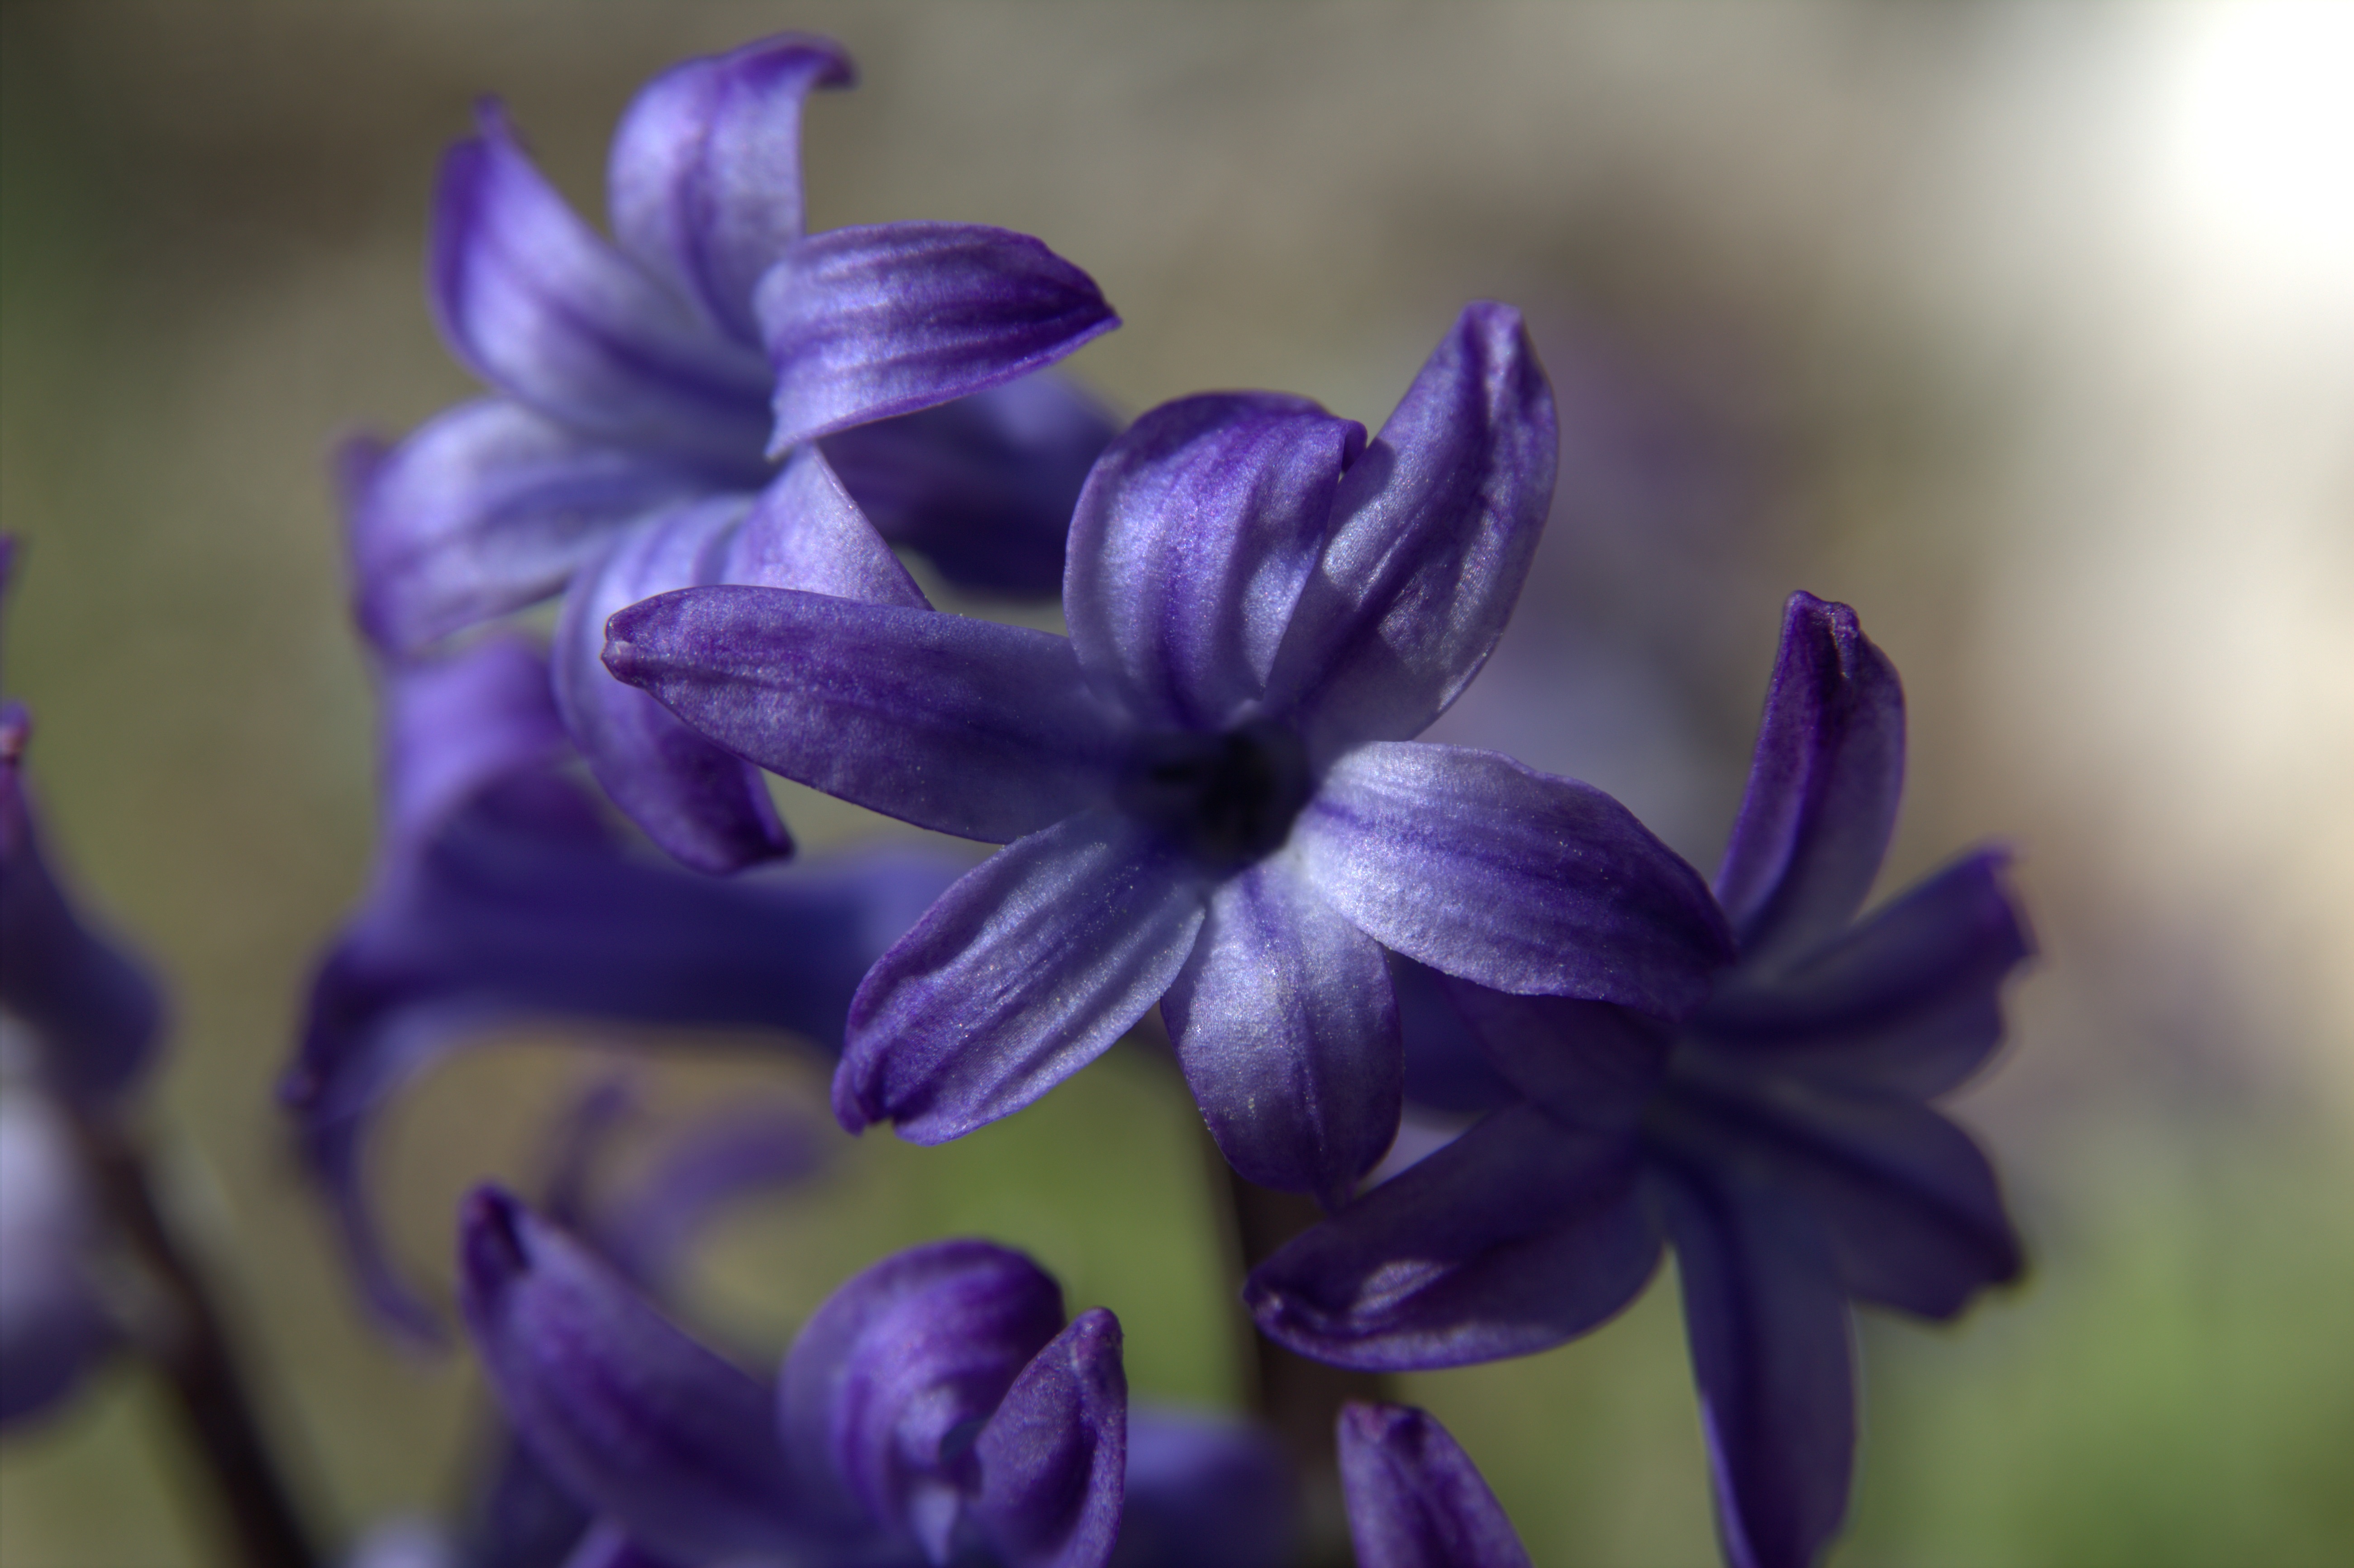
blossom, plant, photography, flower, purple, petal, botany, blue, flora, wildflower, close up, hyacinth, macro photography, flowering plant, plant stem, land plant